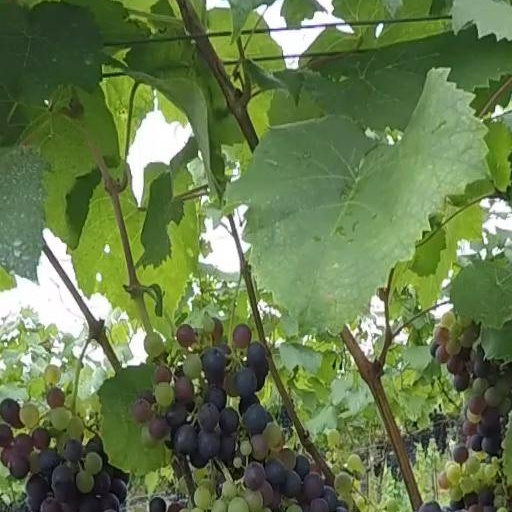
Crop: grape